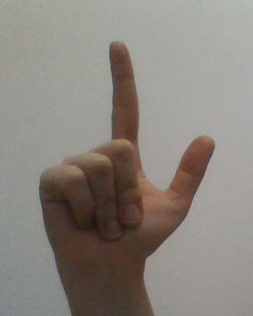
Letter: laam